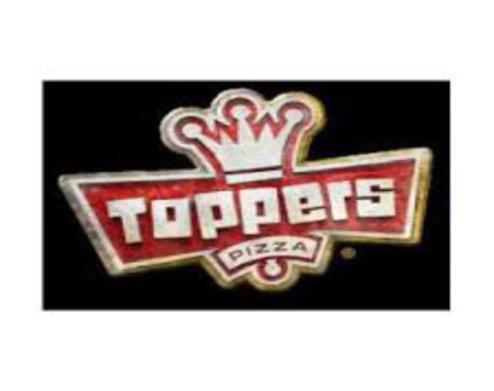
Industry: Food